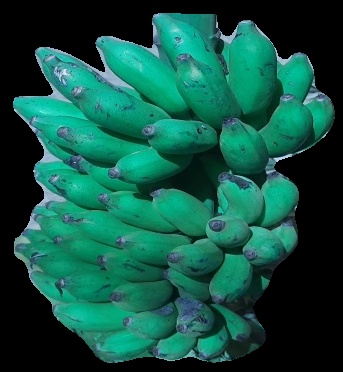
Variety: elakki-bale
Grade: grade3